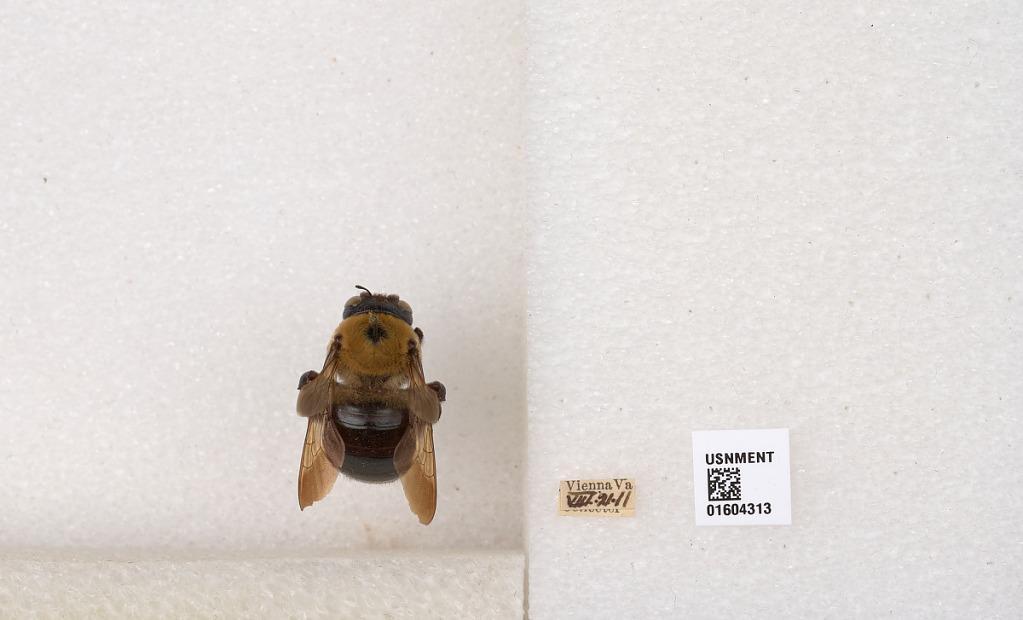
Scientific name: Xylocopa (Xylocopoides) virginica virginica (Linnaeus)
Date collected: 1911-8-21
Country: United States
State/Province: Virginia
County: Fairfax
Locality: Vienna